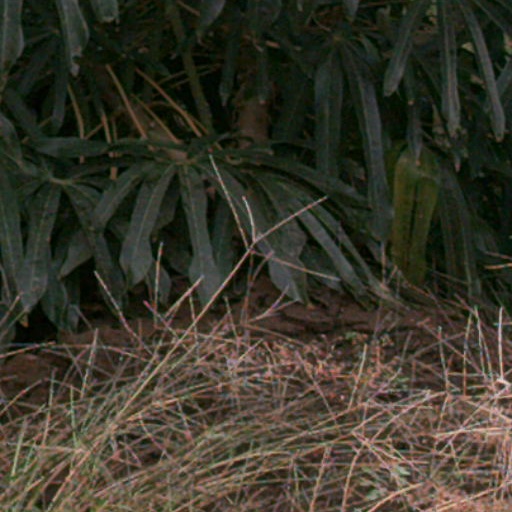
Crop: cassava